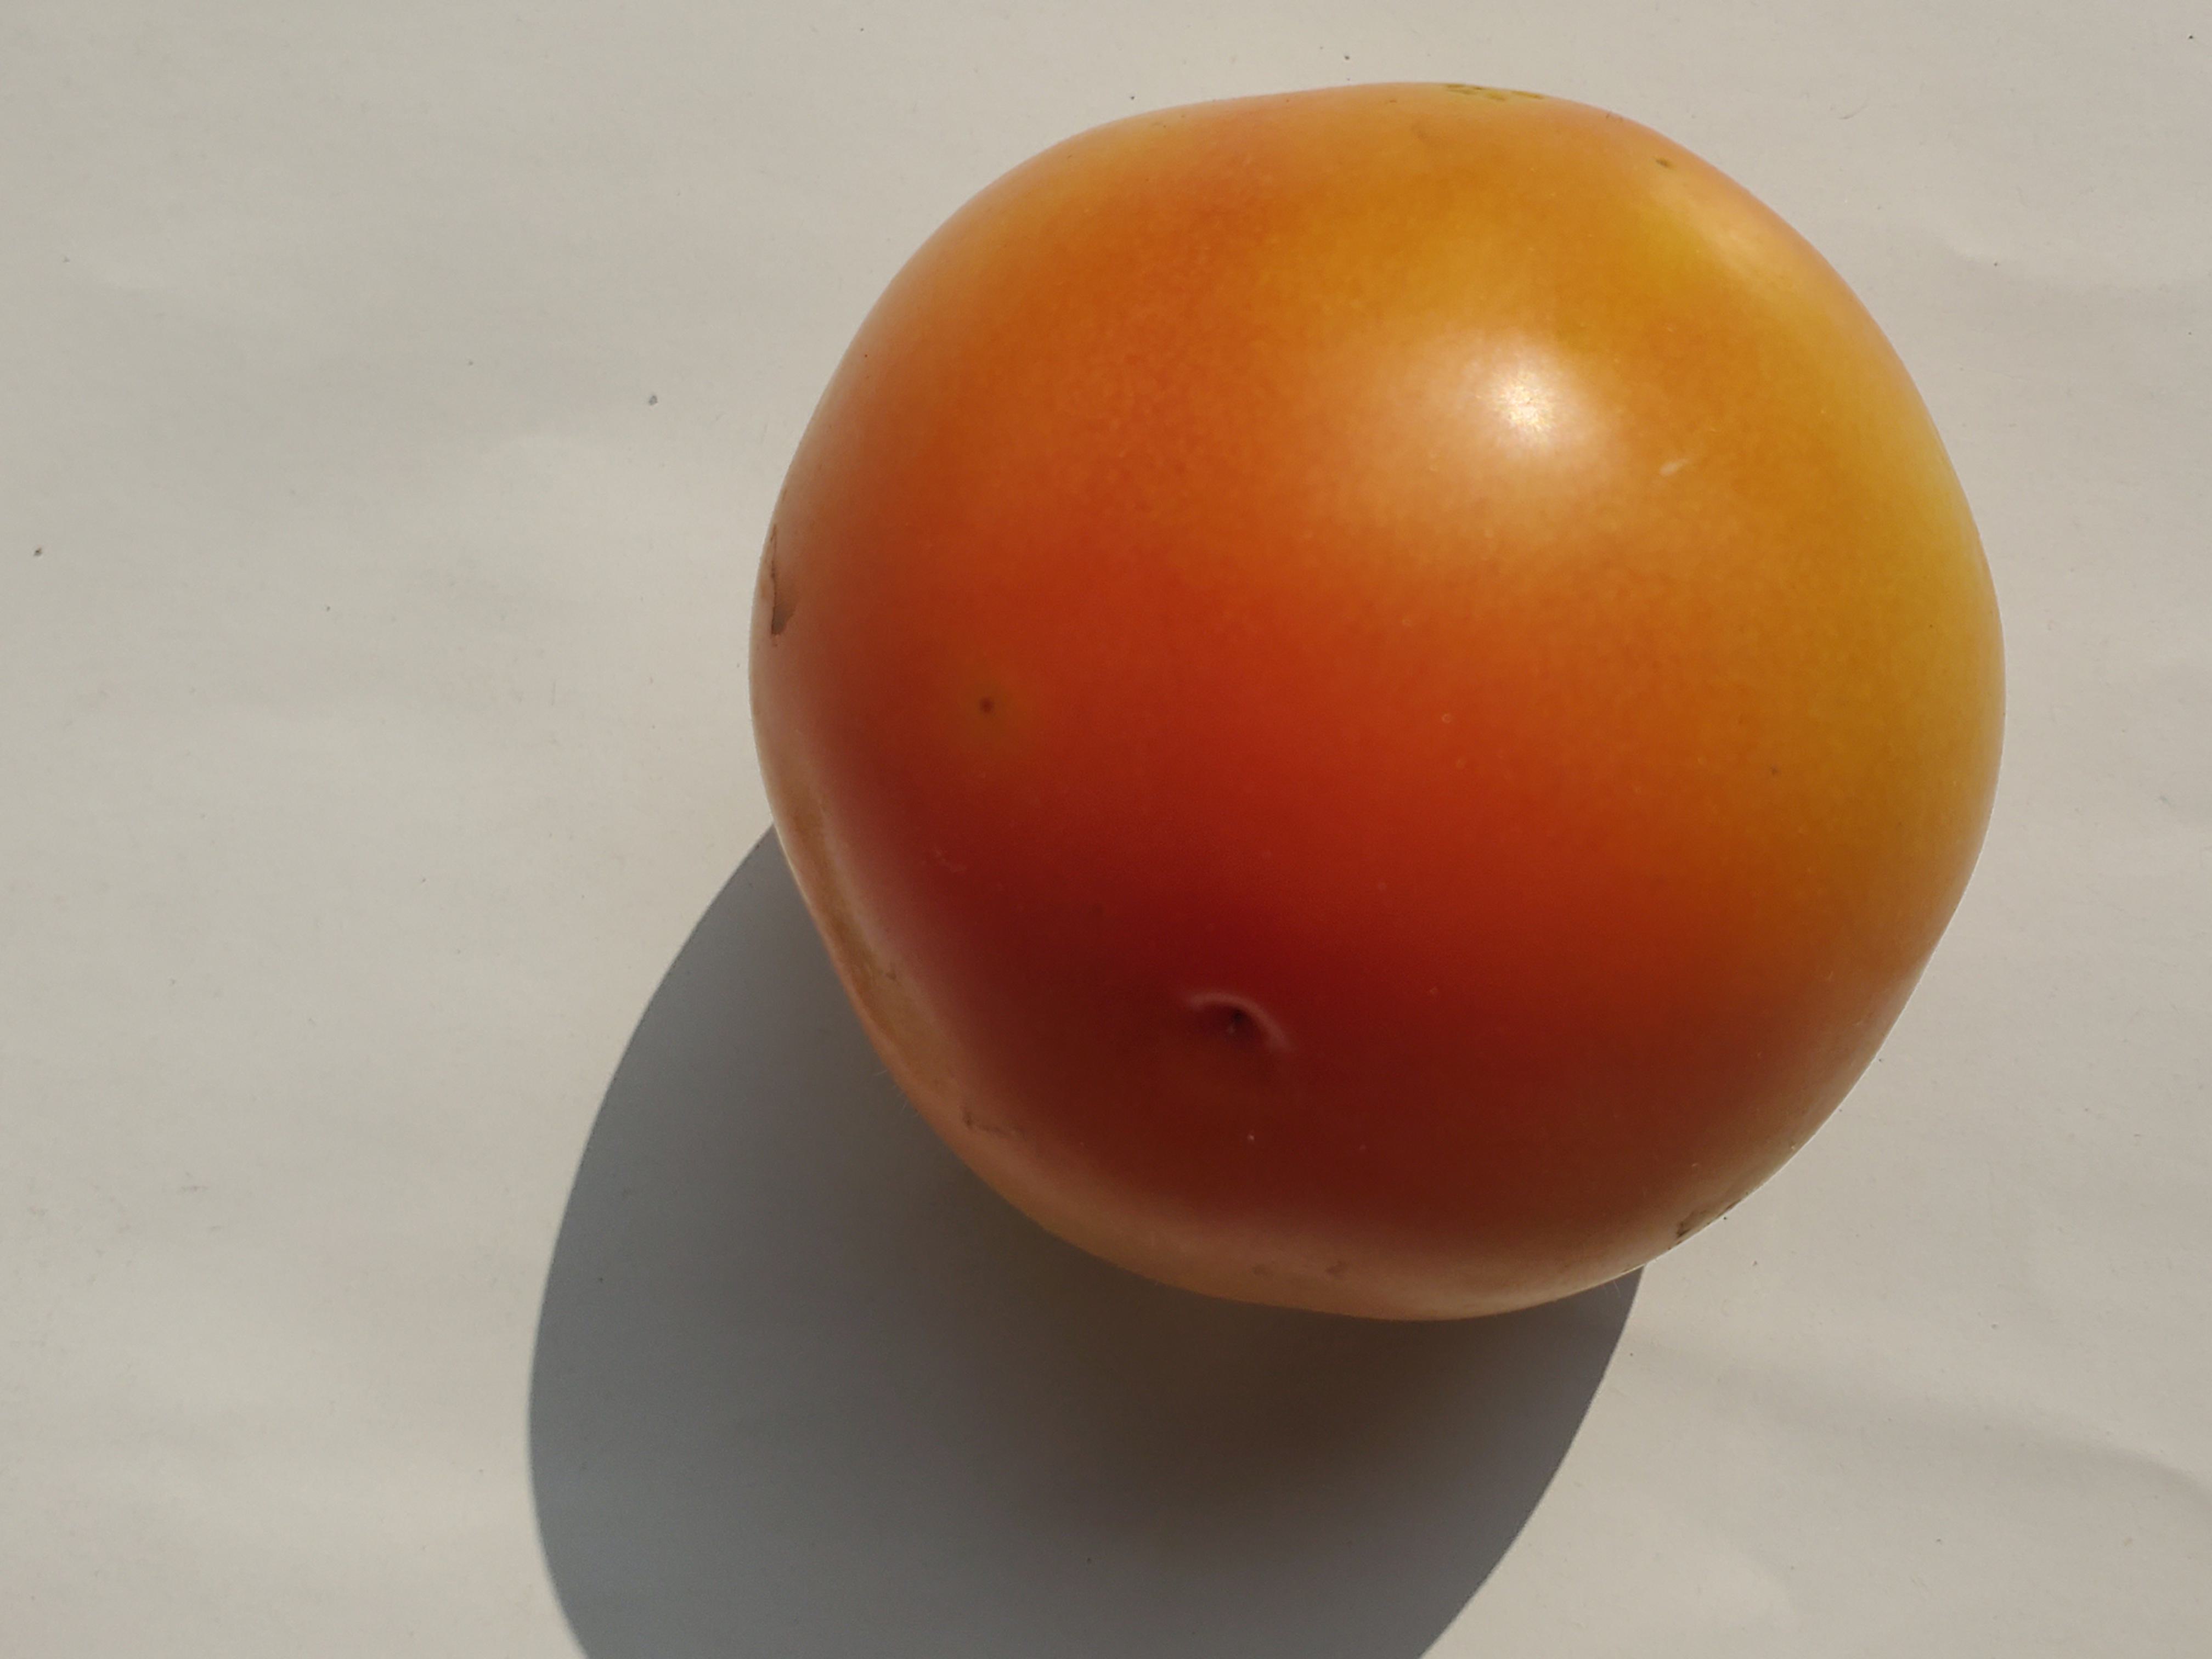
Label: Fresh